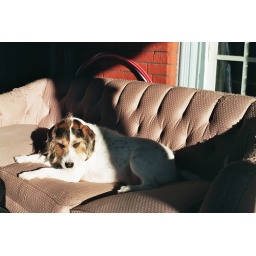
both that couch and that dog are no longer residing in this house